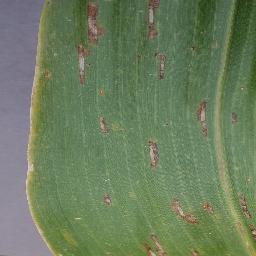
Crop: corn
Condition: (maize)_cercospora_spot_gray_spot